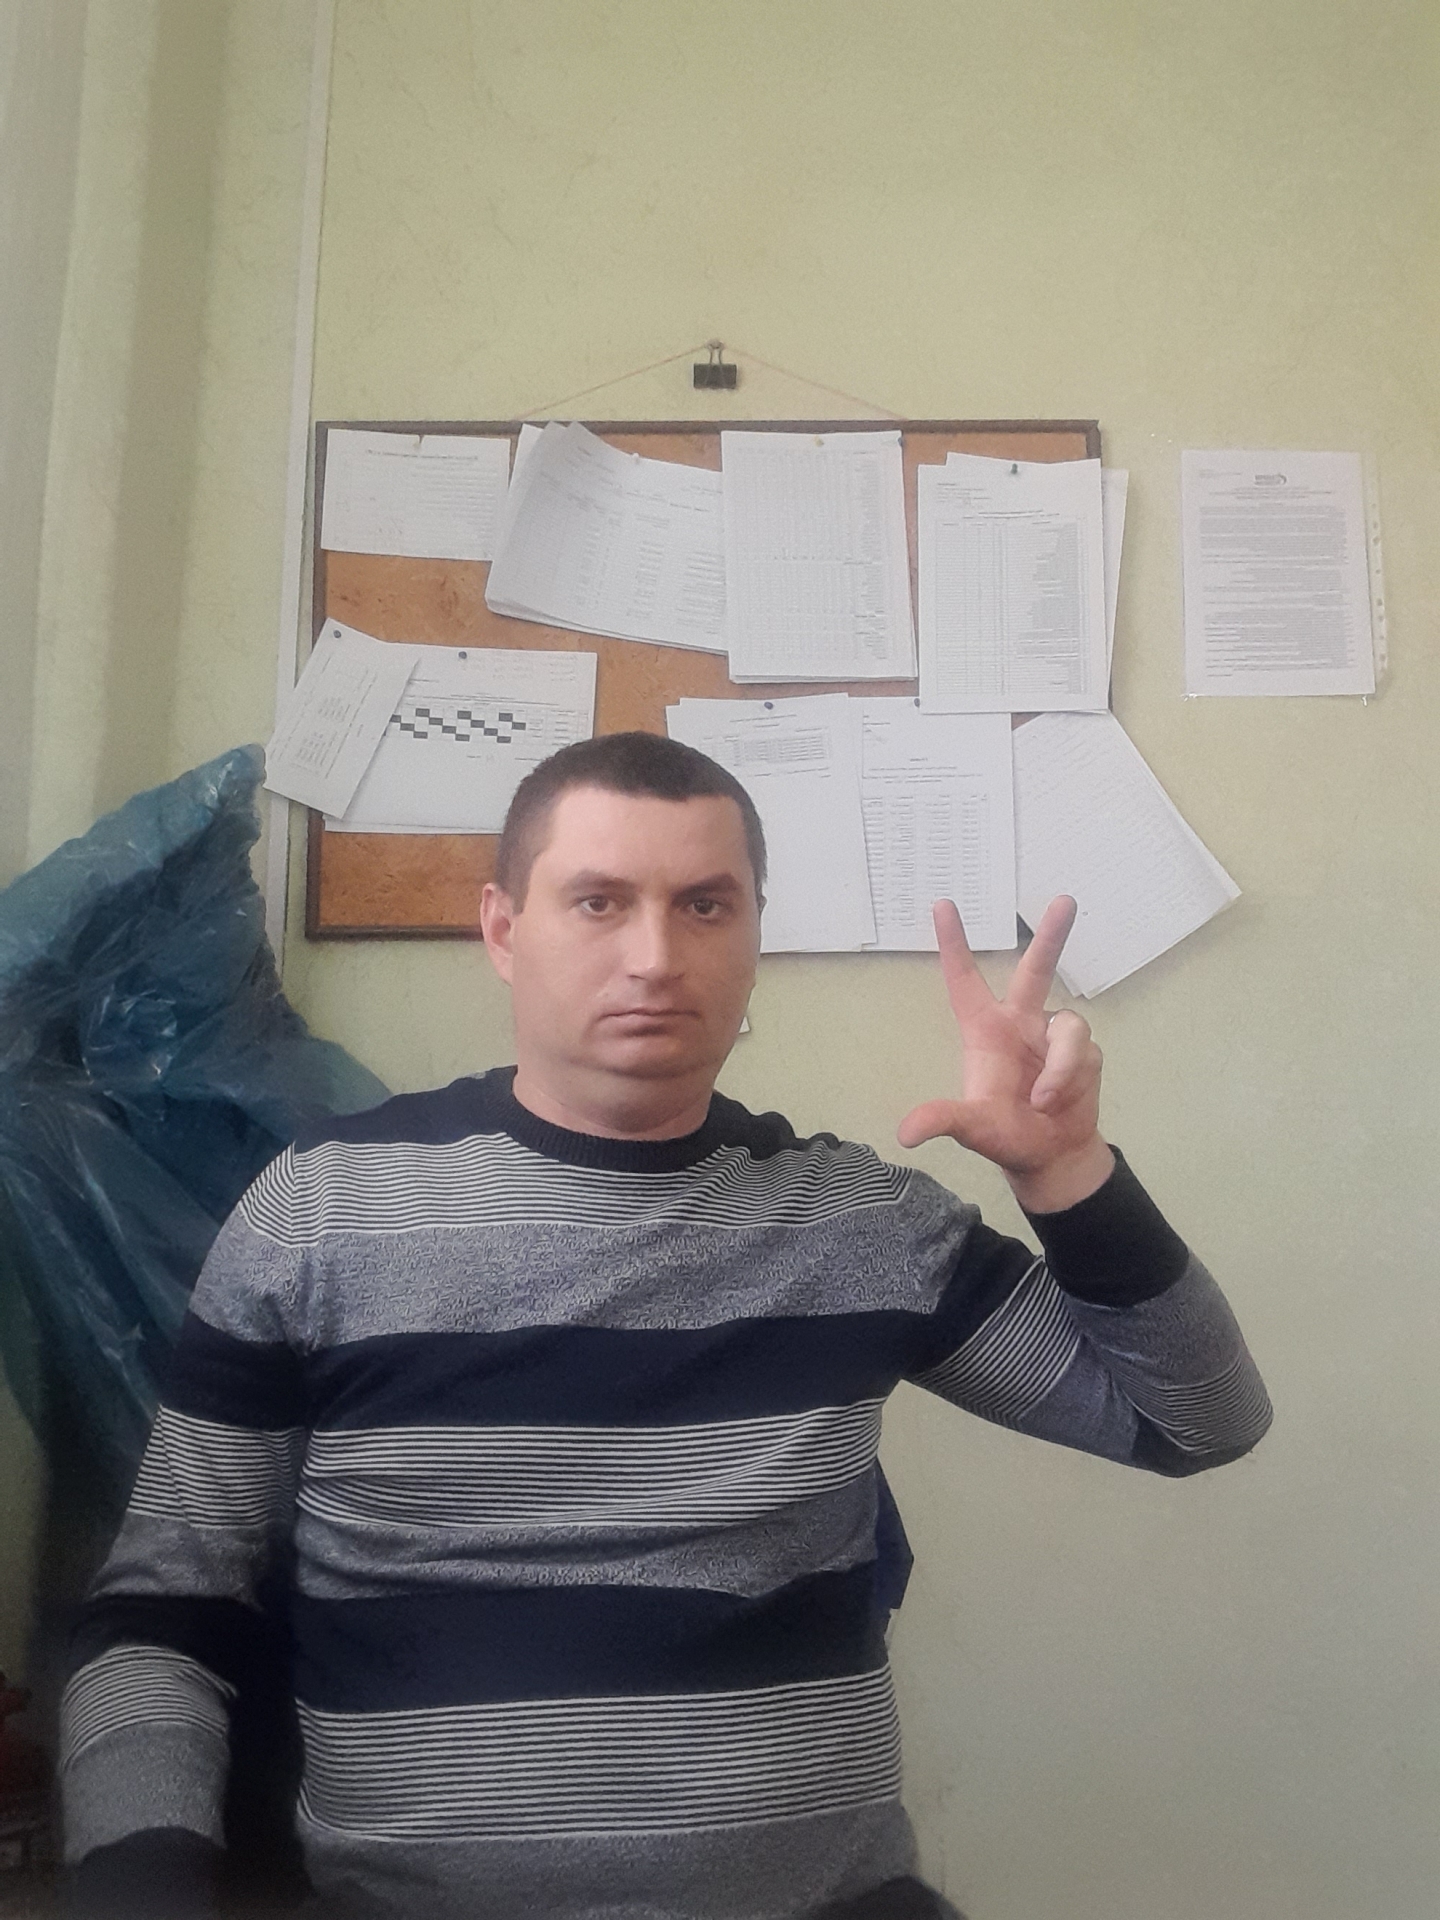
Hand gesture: three2